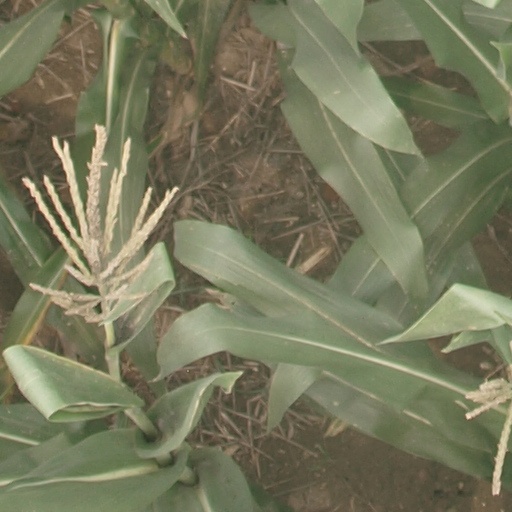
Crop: maize; corn